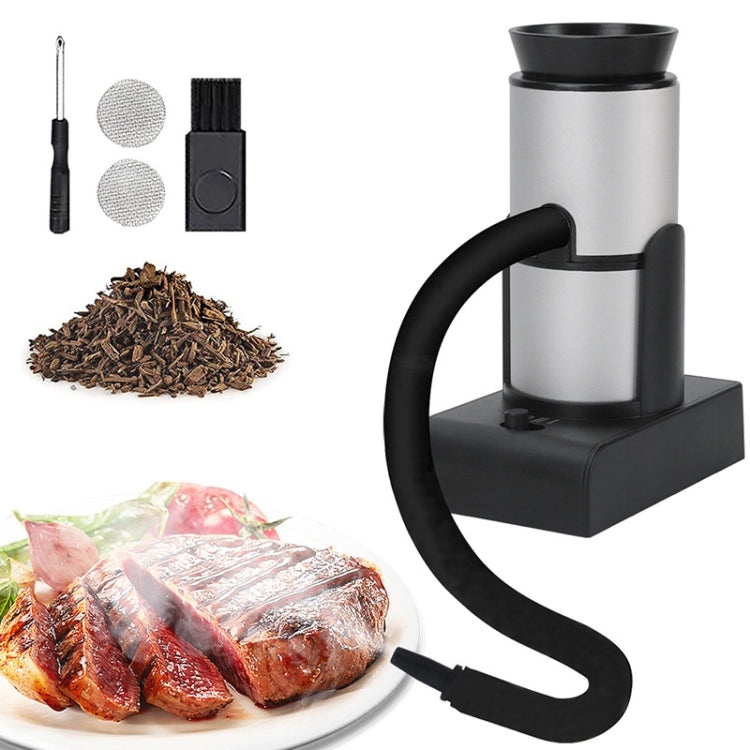
SK305B Silver Kitchen Tool Handheld Smoke Detector Household Molecular
Brand: Zelev Beauty
Parameter: 1. Material: aluminum alloy, zinc alloy, plastic 2. Power supply mode: 2 x AA batteries (not included in the product) 3. About smoking: Smoking is a processing method that uses smoke from fuel that has not been completely burned to smoke food to change its taste, improve food quality and extend shelf life. It has been developed since ancient times and has been used up to now. Its rich flavor makes for a wide variety of smoked delicacies 4. Size: 90x55x122mm 5. Gross weight: 330g Features: 1. Can be assembled or disassembled without tools 2. It is easy to clean with wipe or water, but dishwasher is not recommended 3. Portable, light weight, easy to carry around, suitable for your barbecue, picnic, cooking requirements Operation: 1. Put the food in a container 2. Seal the container and insert the smoke tube 3. Put the smoke material into the smoke gun and press the power button 4. Light the smoke powder and fill the container with smoke 5. After smoking for a certain period of time, take out the pipe, seal the container, and wait for the smoke to settle to complete the smoking 6. It is recommended to wash once 2-3 times; remove the filter and clean the oil with water or alcohol Packing list: -1 x smoker -1 x wood chips -1 x hose -1 x brush -1 x screwdriver -1 x instruction manual -2 x filters Specification: Package Weight One Package Weight 0.35kgs / 0.78lb One Package Size 13cm * 10cm * 6cm / 5.12inch * 3.94inch * 2.36inch Qty per Carton 50 Carton Weight 20.00kgs / 44.09lb Carton Size 50cm * 32cm * 29cm / 19.69inch * 12.6inch * 11.42inch Loading Container 20GP: 574 cartons * 50 pcs = 28700 pcs 40HQ: 1334 cartons * 50 pcs = 66700 pcs
Category: Home & Garden > Kitchen & Dining > Kitchen Appliances > Food Smokers